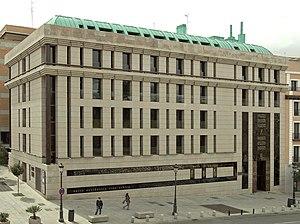
L'École supérieure de musique Reine-Sophie est un établissement d'enseignement artistique privé, fondé à Madrid par Paloma O'Shea en 1991. Il fait partie de la Fundación Albéniz. Il a été nommé d'après le nom de son président honoraire, la Reine Sophie.